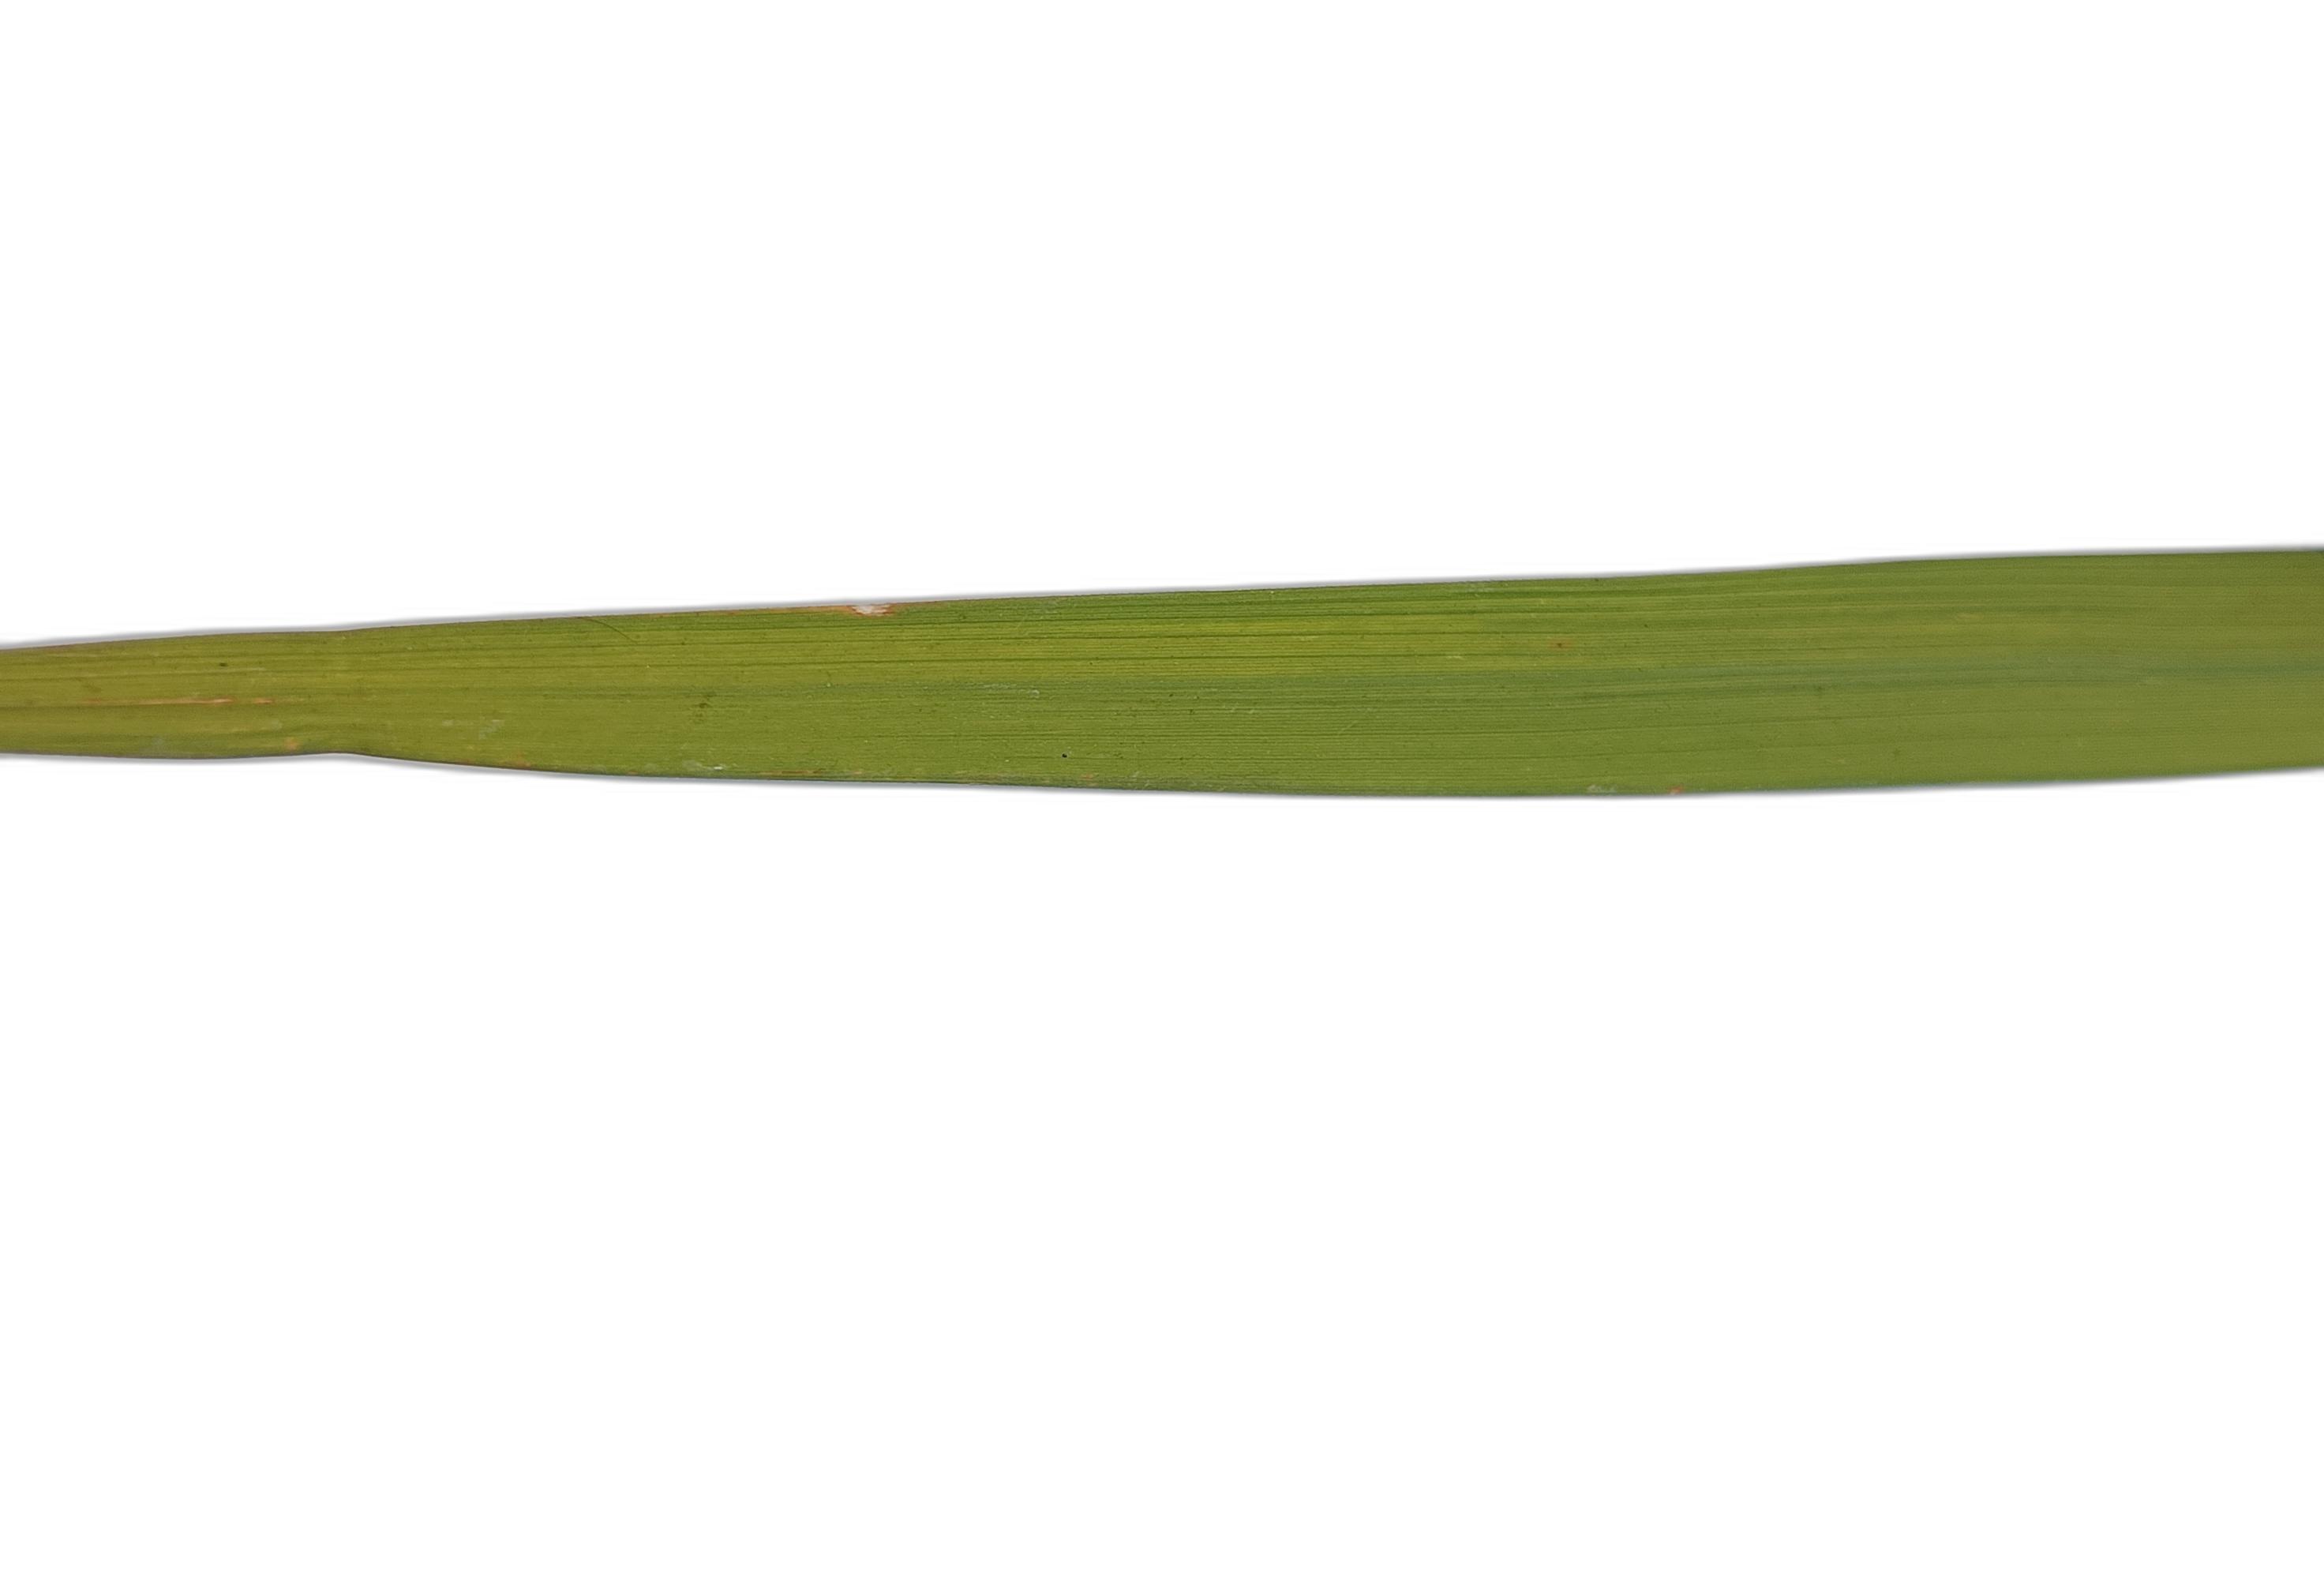
Label: Healthy